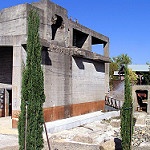
Label: buildings